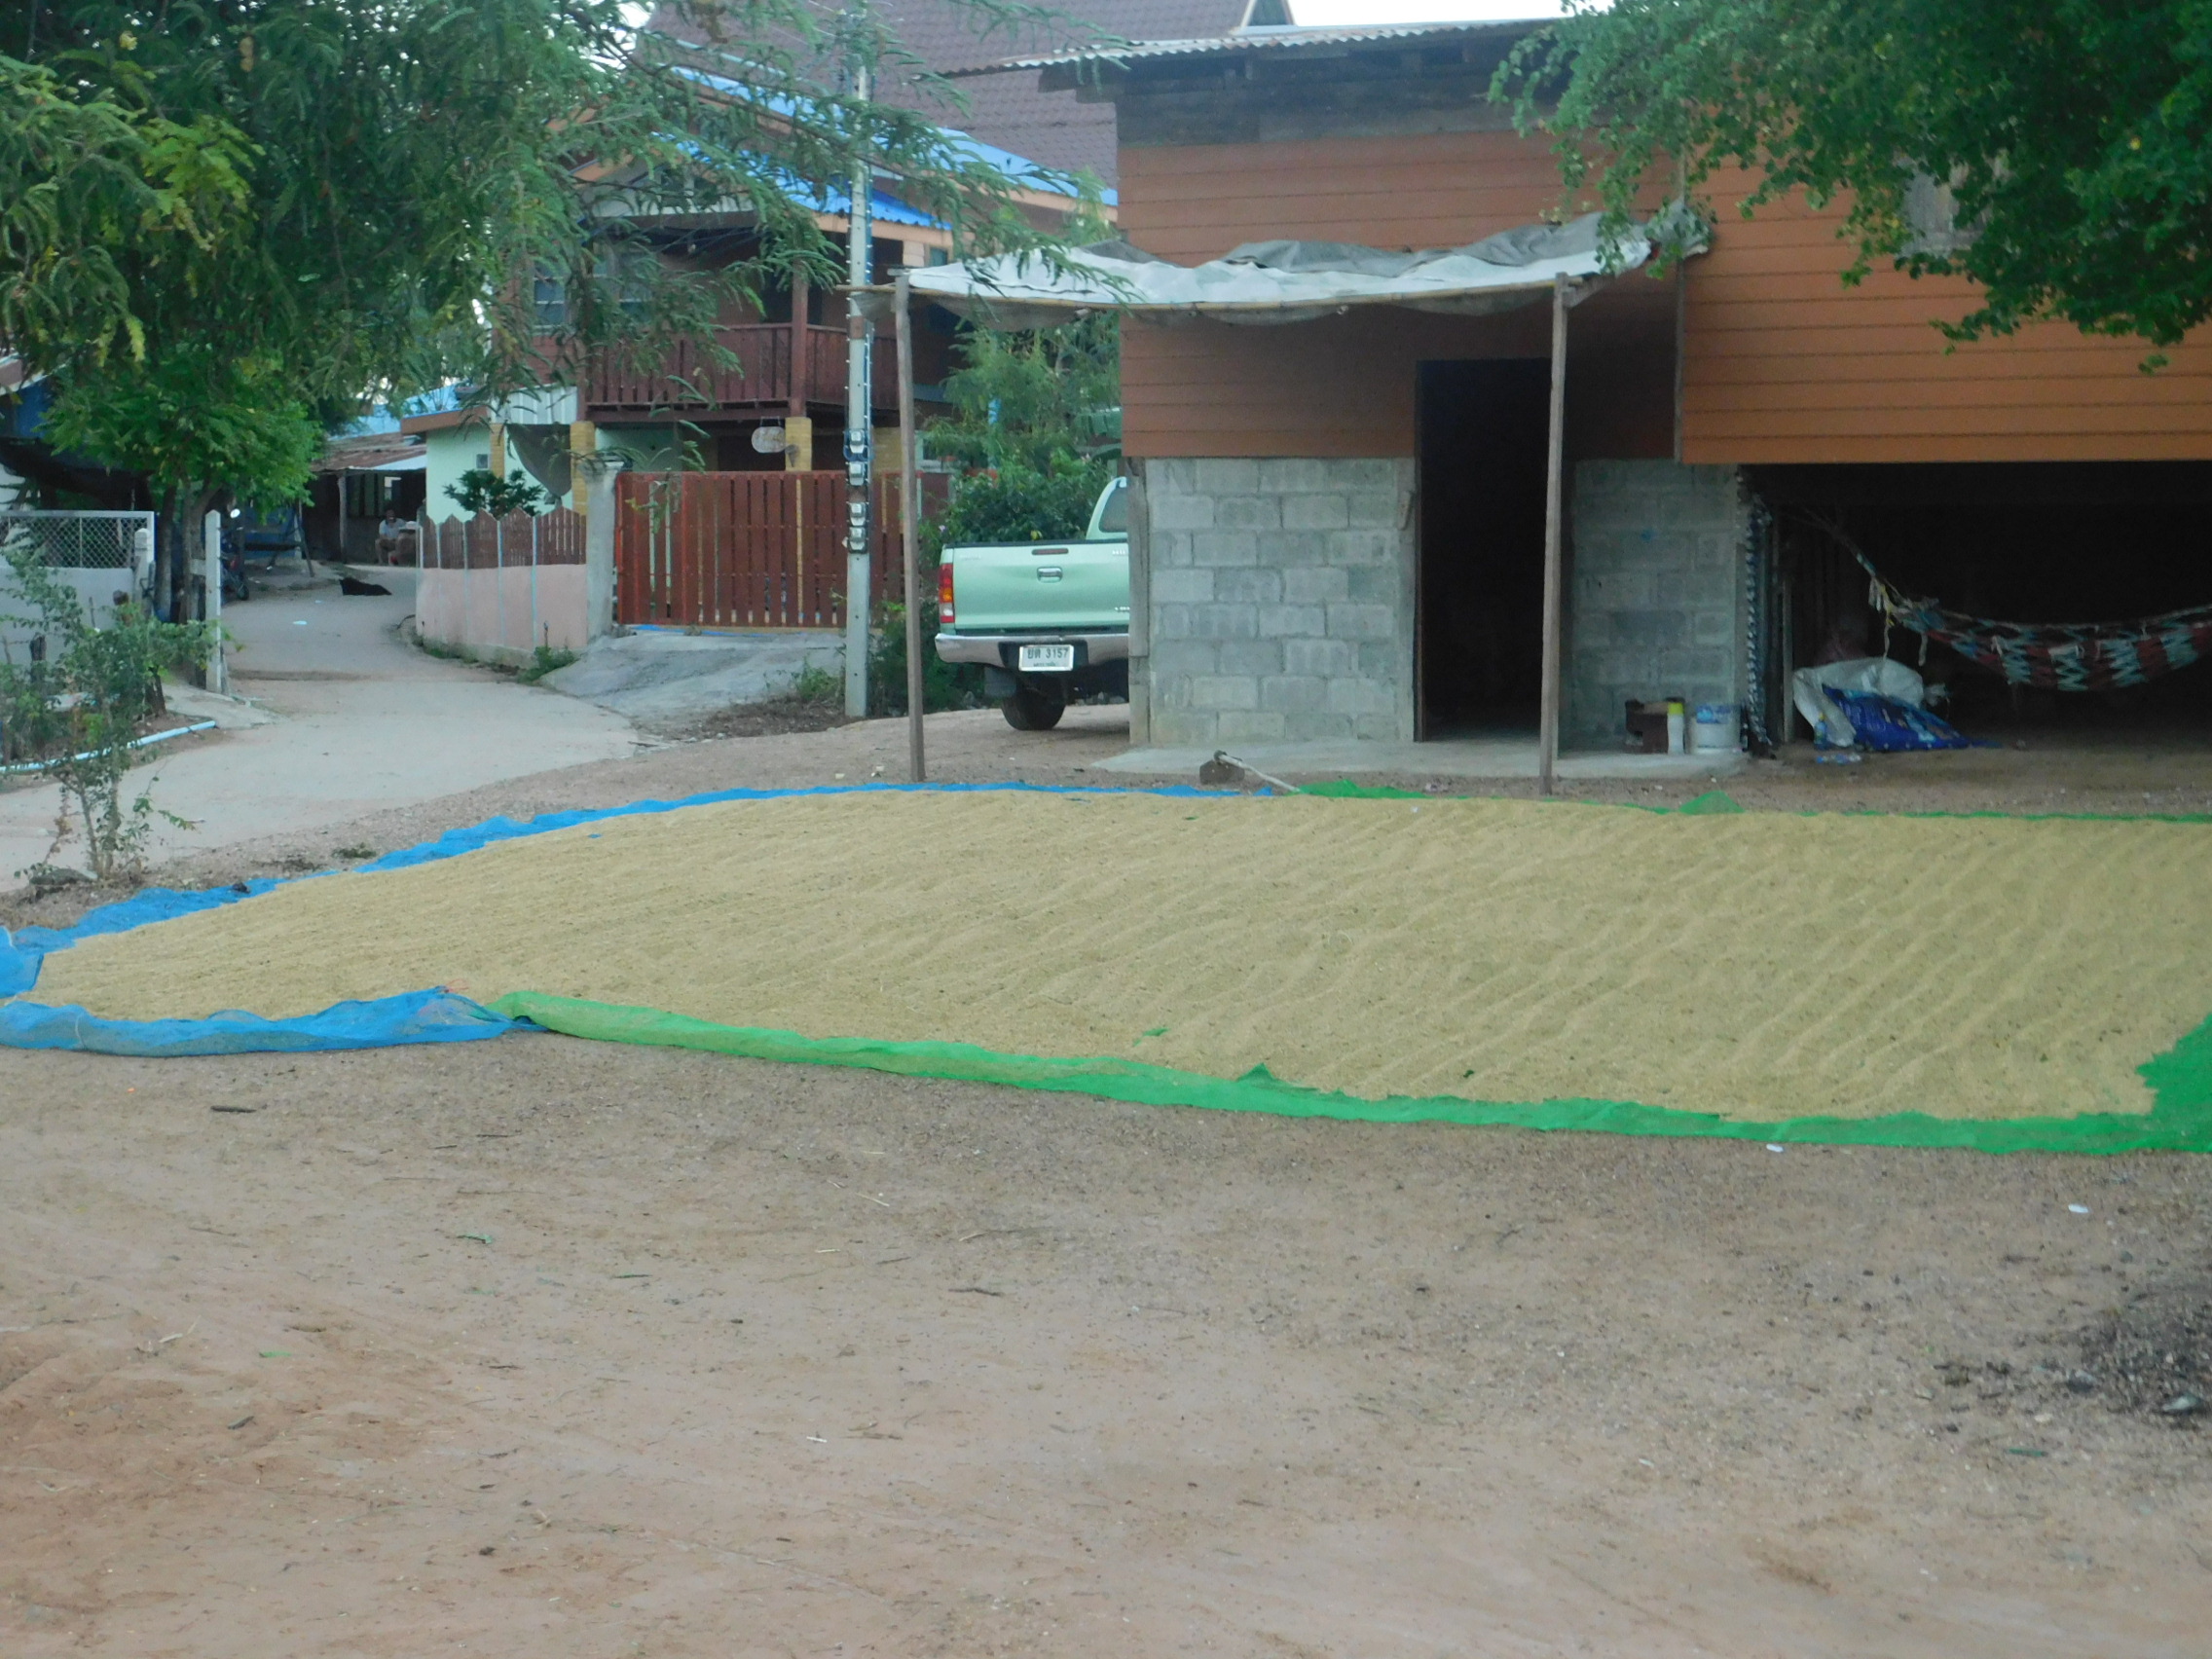
rice, farmer, rural, property, asphalt, grass, driveway, land lot, road surface, residential area, home, real estate, house, lawn, yard, soil, landscaping, concrete, backyard, leisure, floor, landscape, roof, plant, road, shade, flooring, building